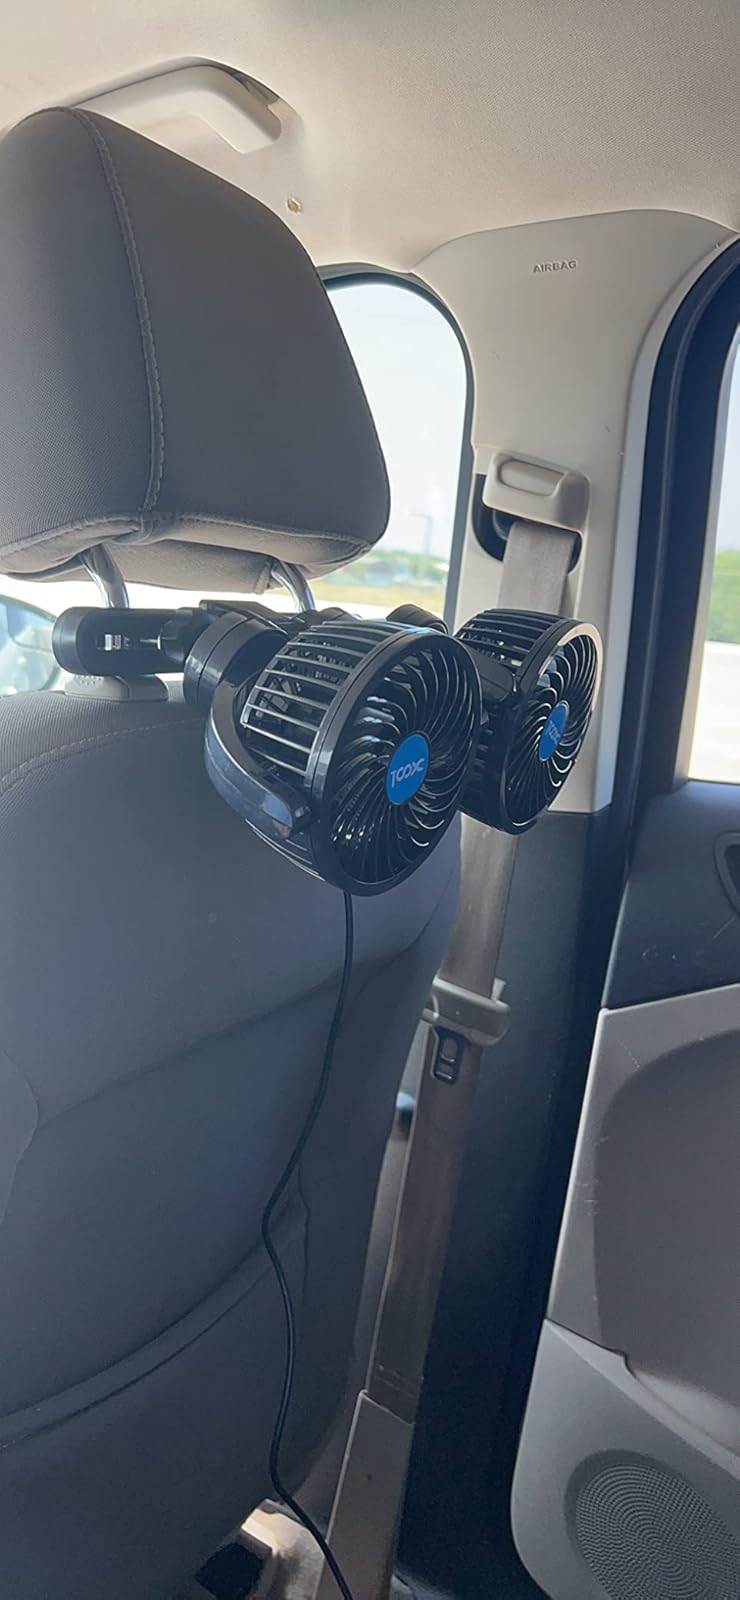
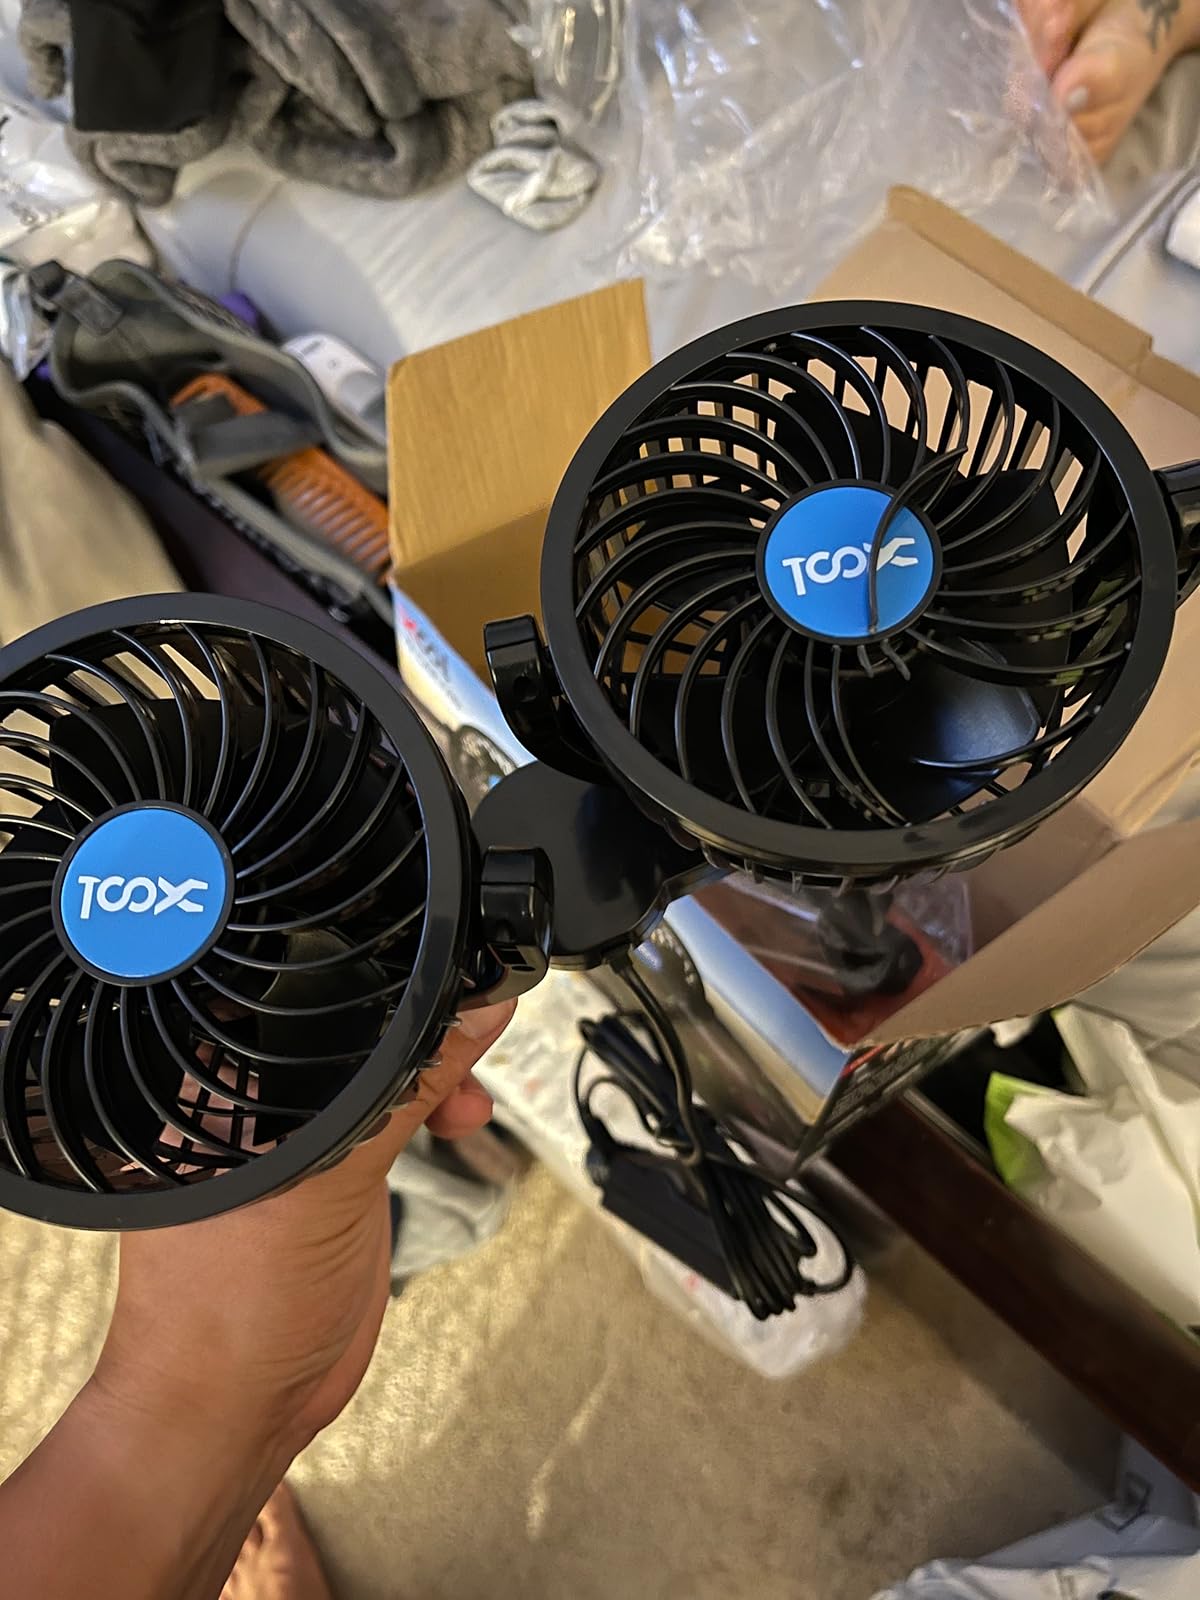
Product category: fan
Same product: yes